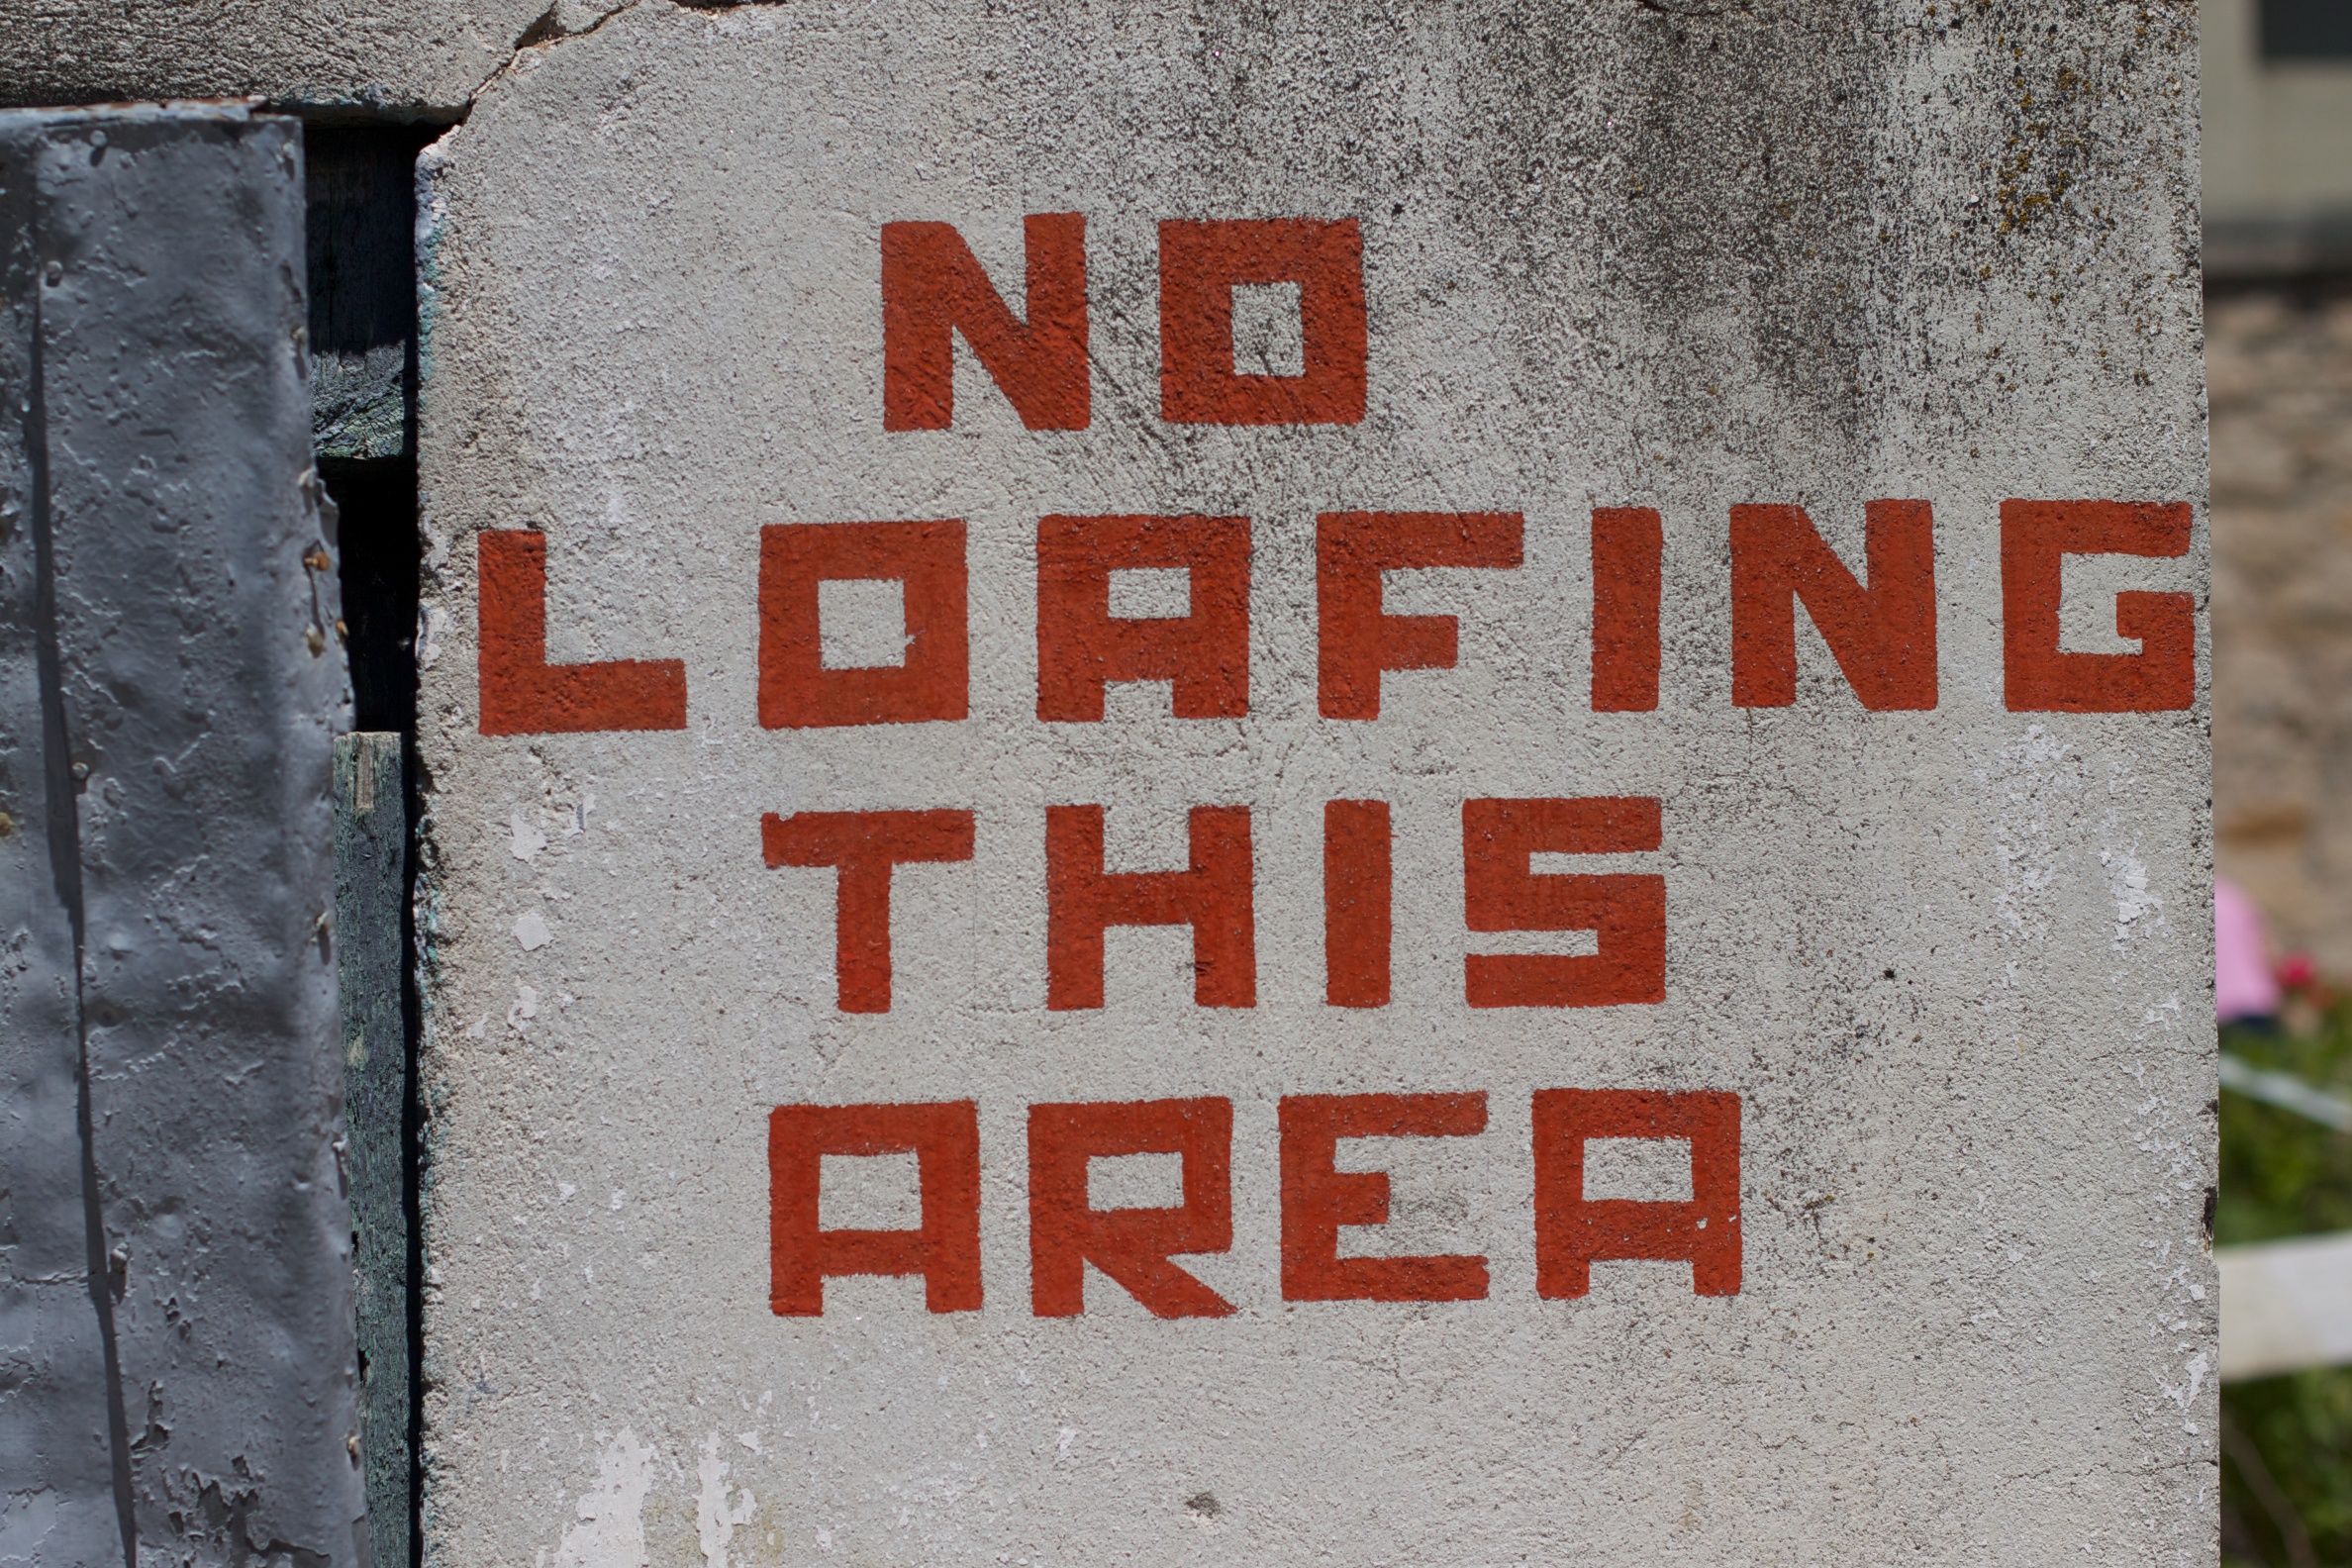
number, wall, sign, red, lane, odyssey, idaho